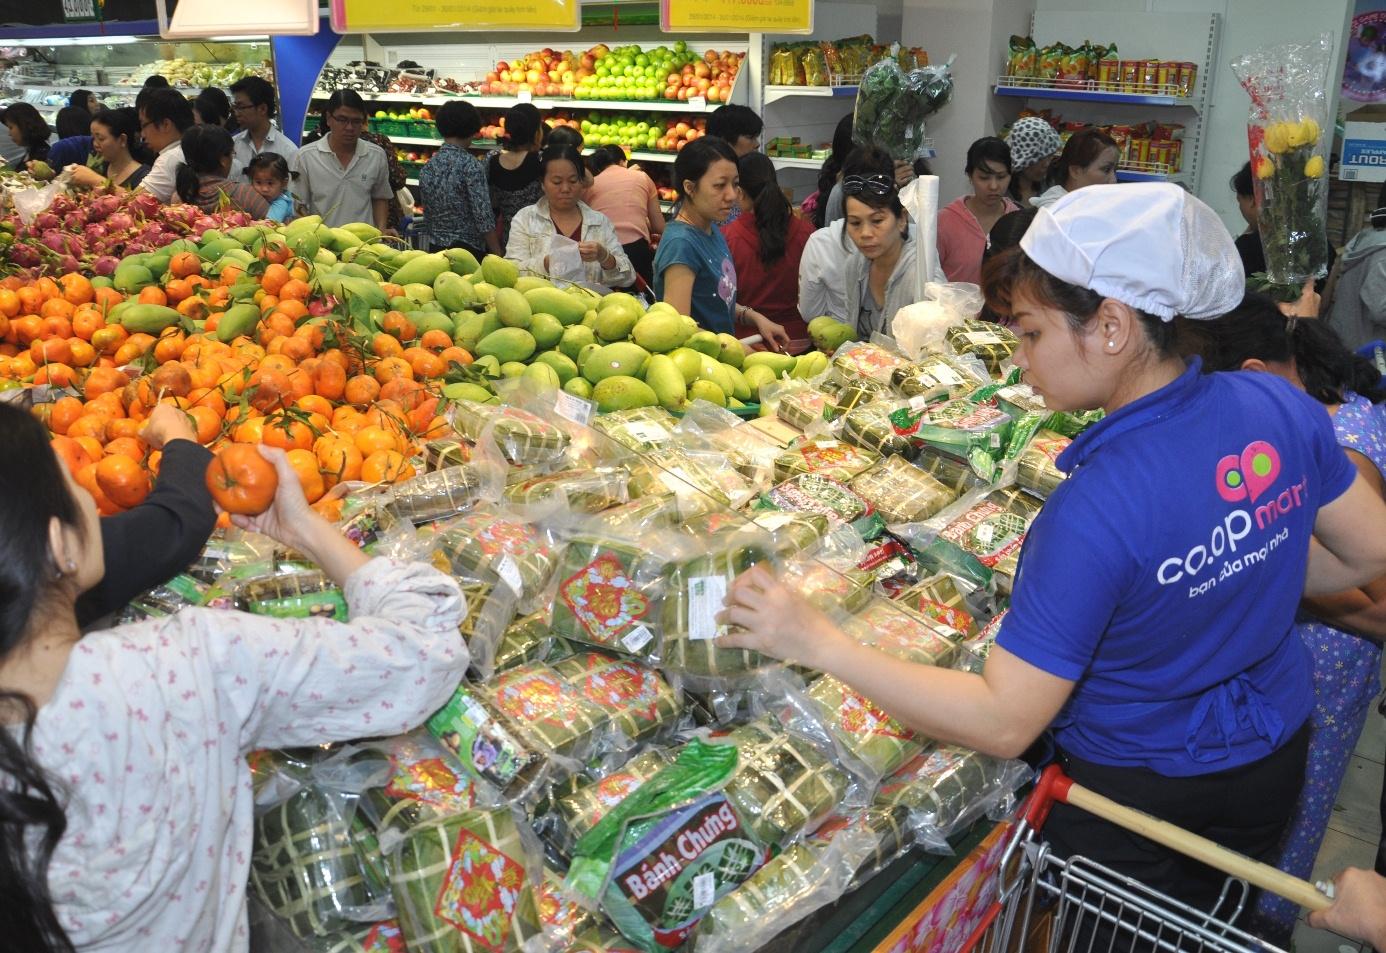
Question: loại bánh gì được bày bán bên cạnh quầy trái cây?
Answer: bánh chưng